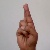
The image shows a hand gesture representing the letter 'R' in Indian Sign Language.